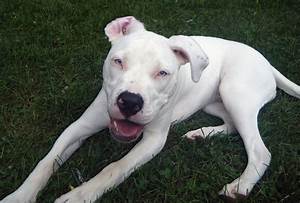
Label: cane